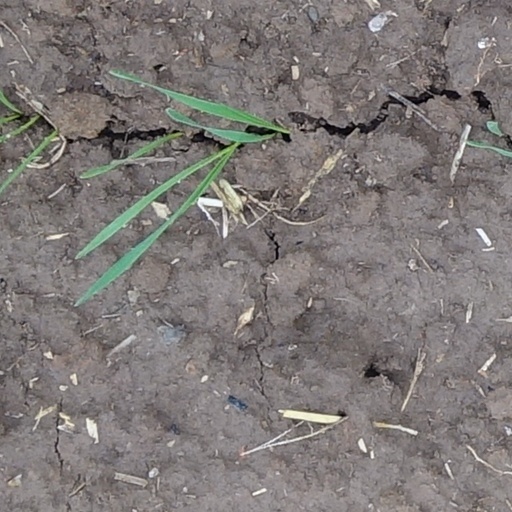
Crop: wheat